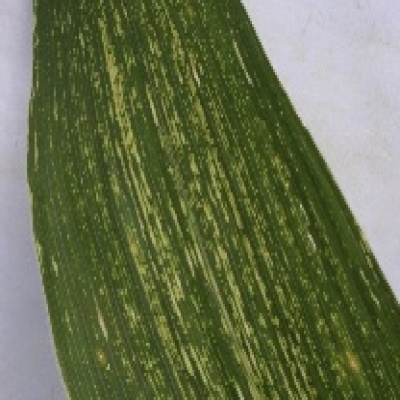
Label: Corn_(Maize)___Leaf_Spot